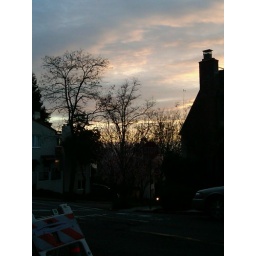
The trees in the forground had pretty pink flowers....